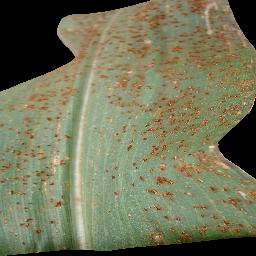
Label: Corn___Common_rust